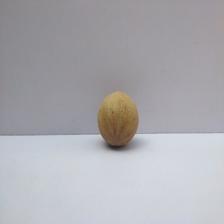
Size: Small